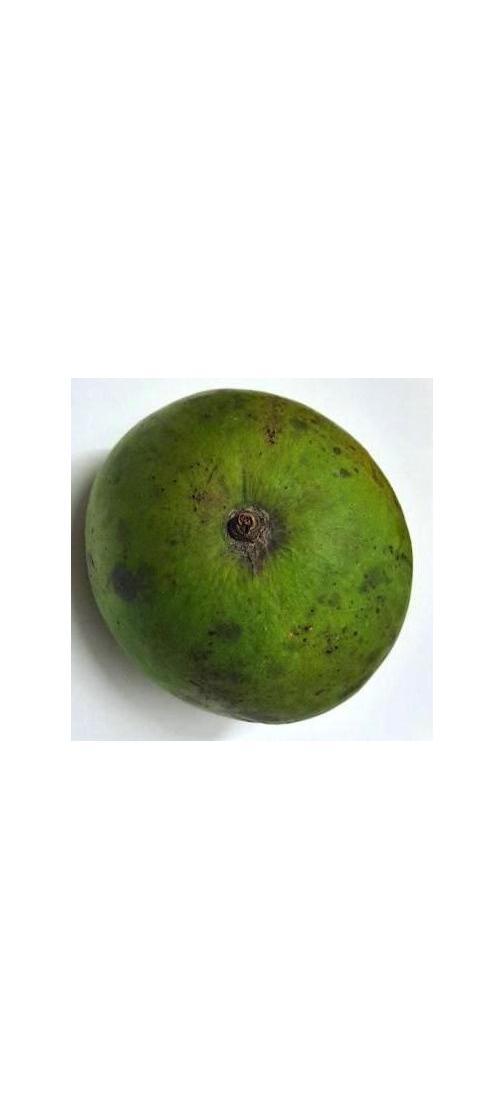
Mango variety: Harivanga